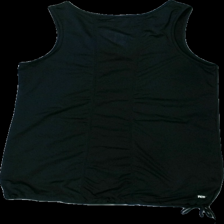
View: back
Type: Tank top
Category: Ladies
Brand: Soc (Stadium)
Colors: Black, Grey
Material: 100% polyester
Pattern: Logo print
Cut: V-collar
Size: 38
Season: All
Trend: Sports
Price range: 50-100
Recommended usage: Reuse
Description: tränings linne